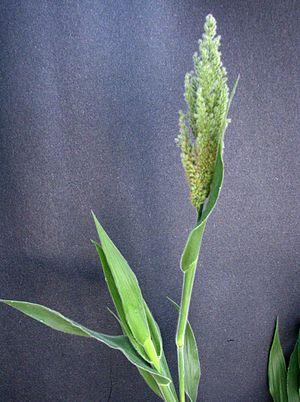
La liste des espèces du genre Panicum comprend près de 450 espèces acceptées.